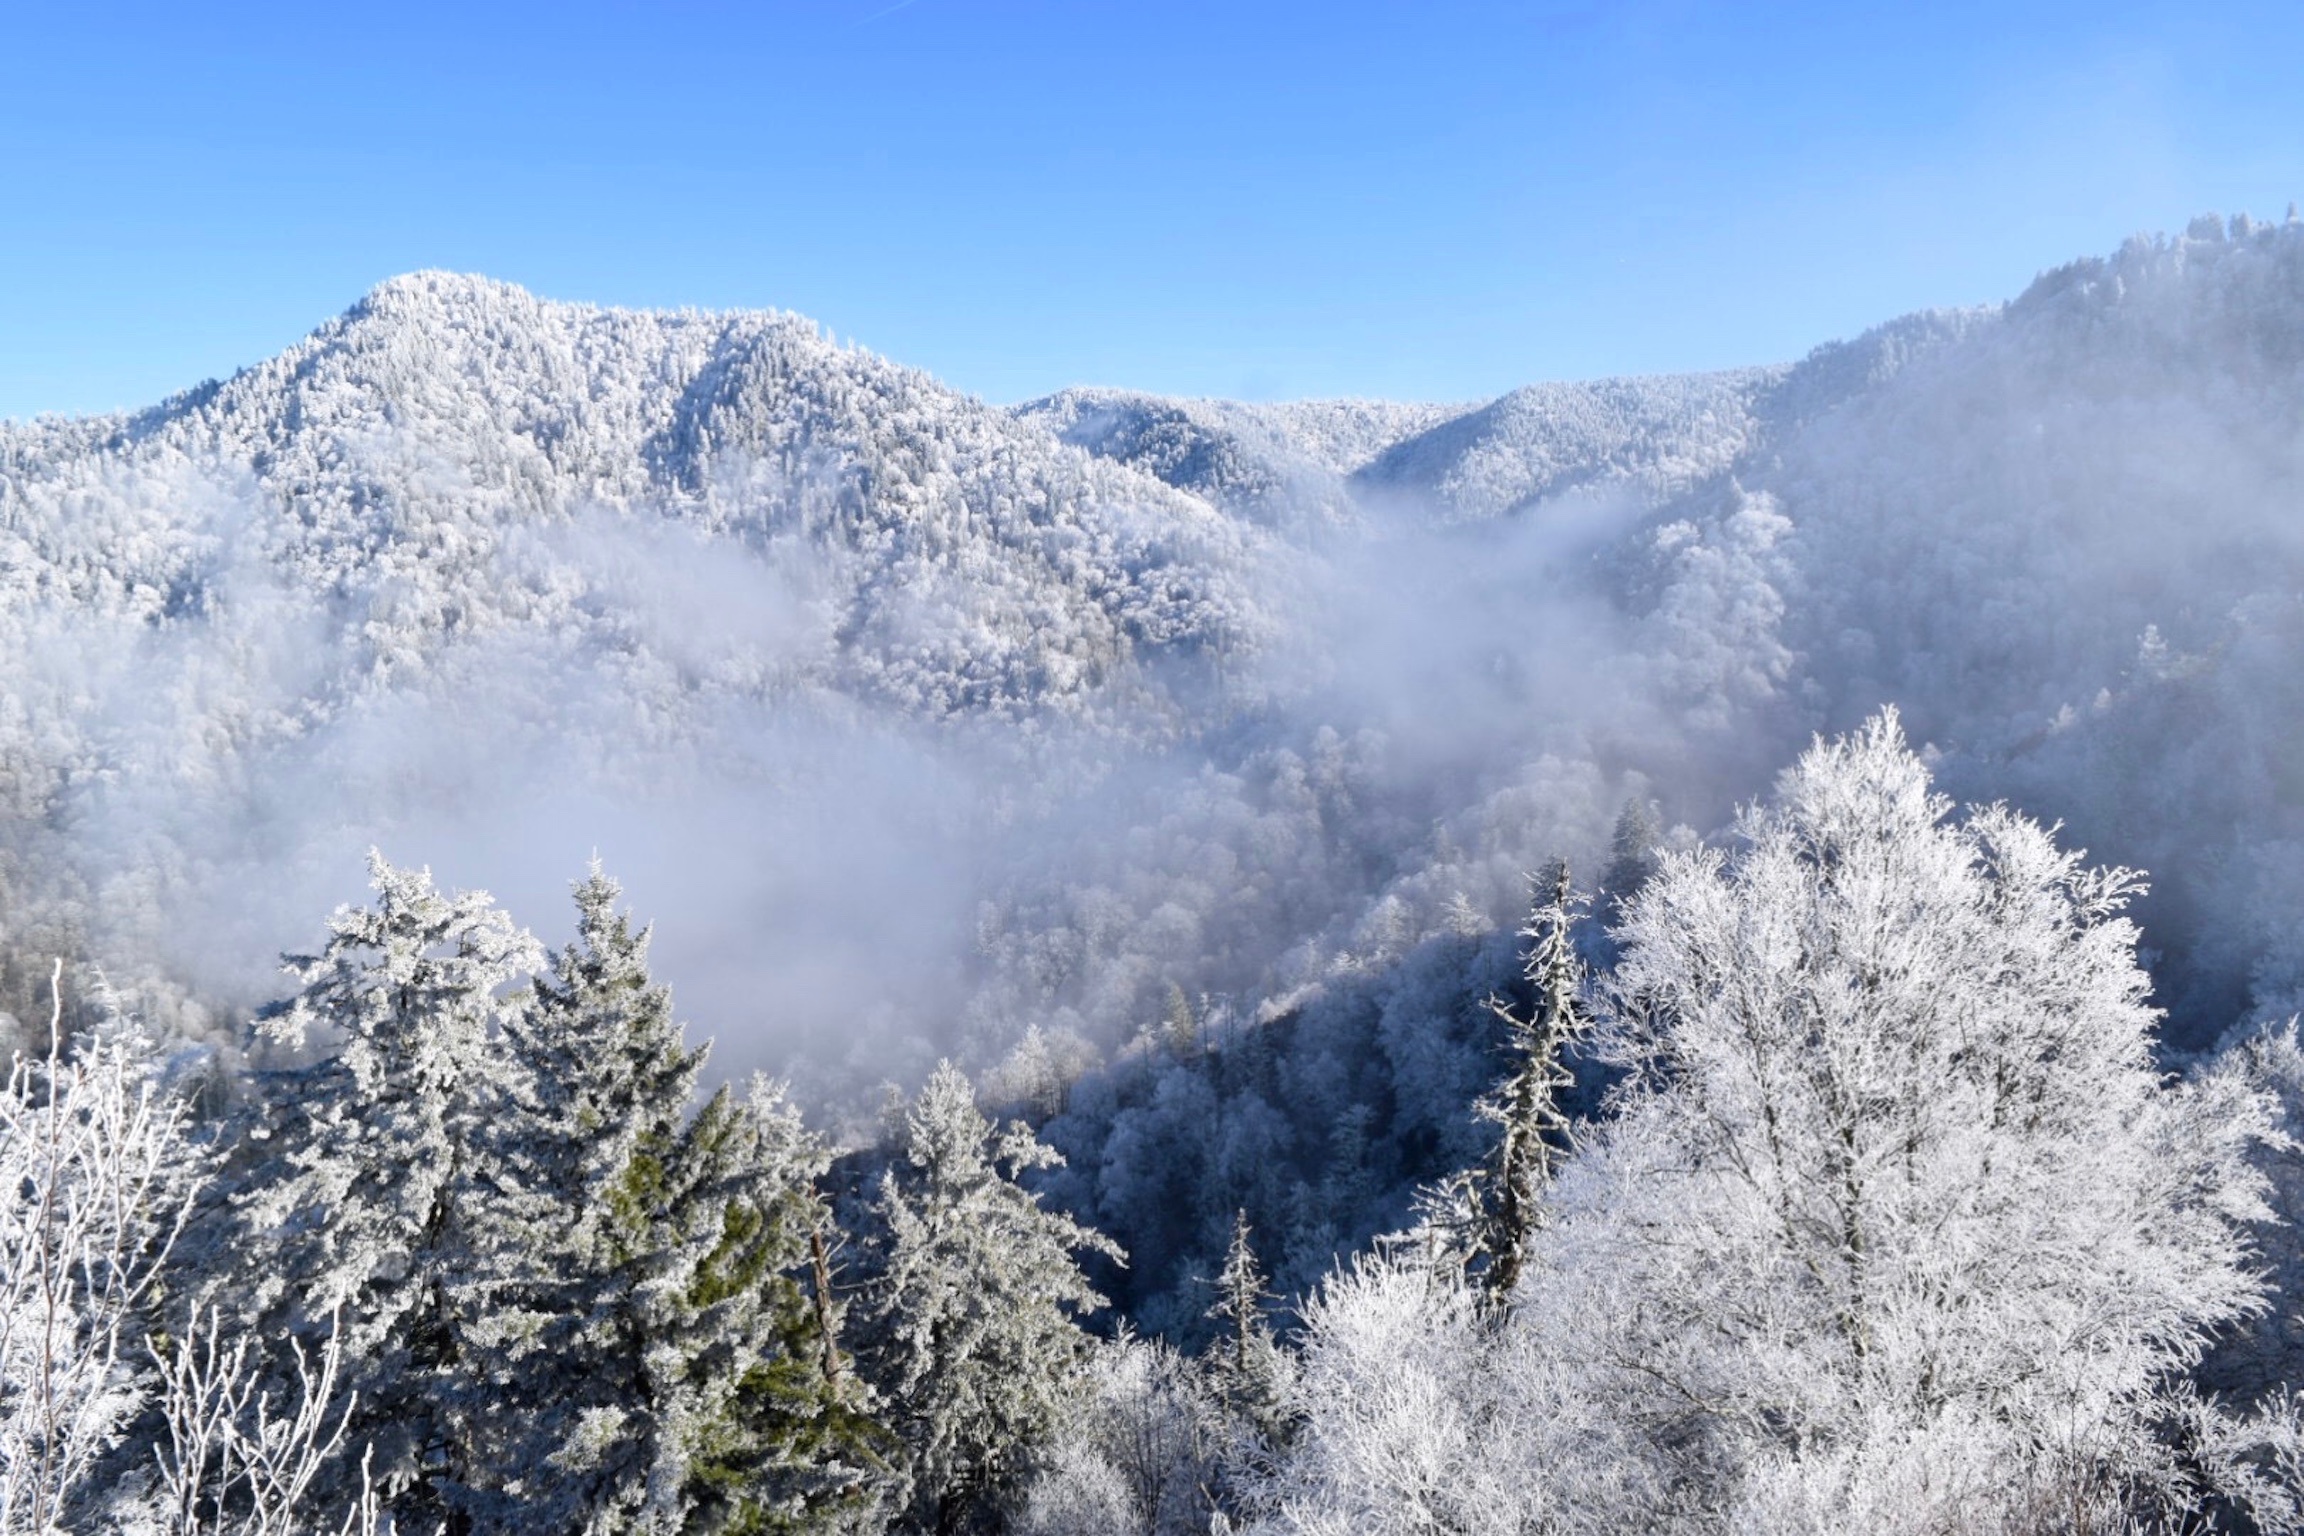
tree, mountain, snow, winter, frost, mountain range, weather, fir, season, ridge, summit, alps, piste, landform, geographical feature, mountainous landforms, geological phenomenon